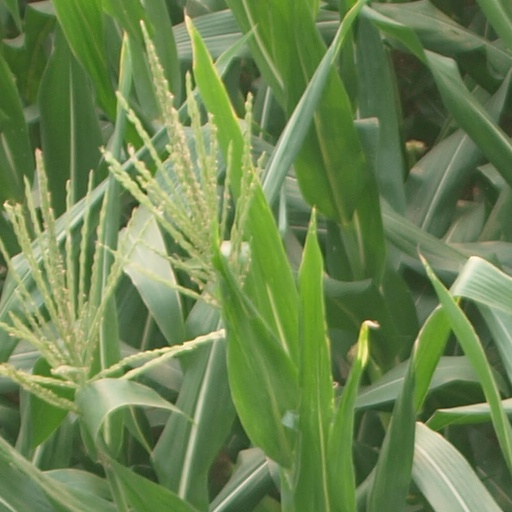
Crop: maize; corn